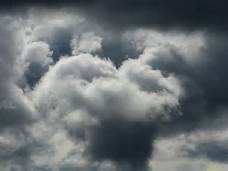
Weather: cloudy or overcast